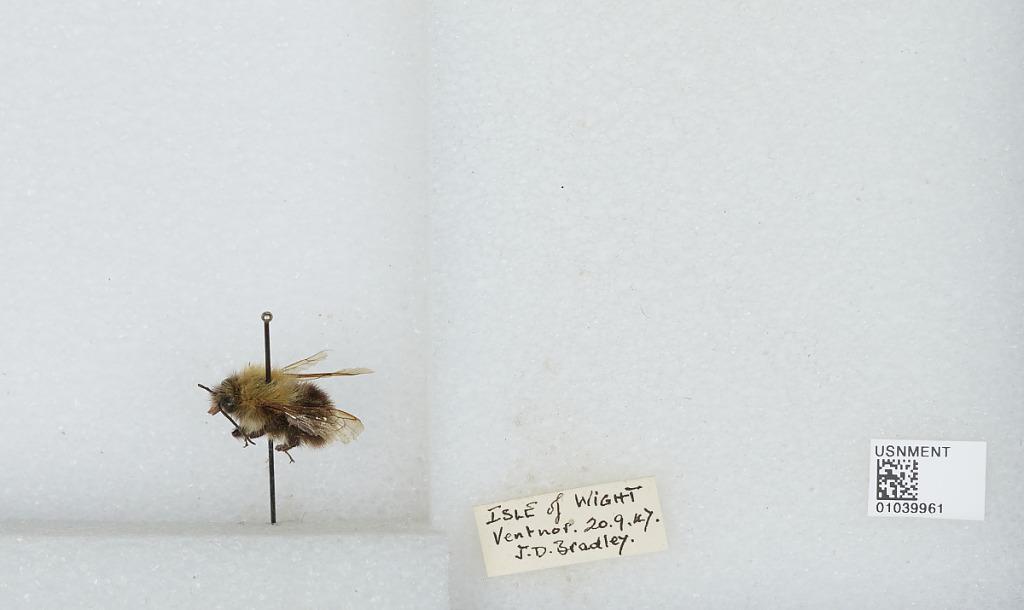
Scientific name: Bombus (Thoracobombus) pascuorum (Scopoli)
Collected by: J. Bradley
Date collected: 1947-9-20
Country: United Kingdom
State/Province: England
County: Isle of Wight
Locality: Ventnor
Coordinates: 50.5955, -1.206